The Dragon's Blood

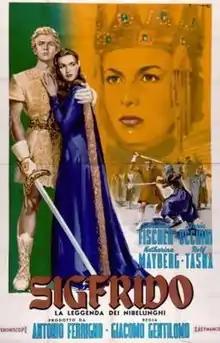

The Dragon's Blood is a 1957 Italian fantasy film co-written and directed by Giacomo Gentilomo. It is based on Richard Wagner's "Der Ring des Nibelungen".